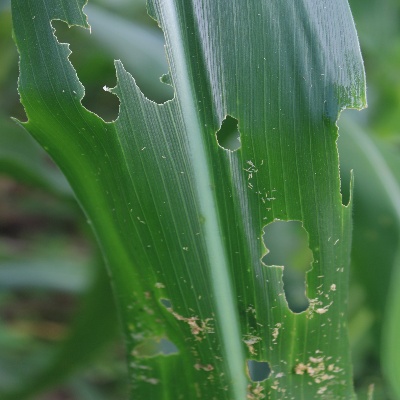
Crop: Maize
Condition: fall armyworm